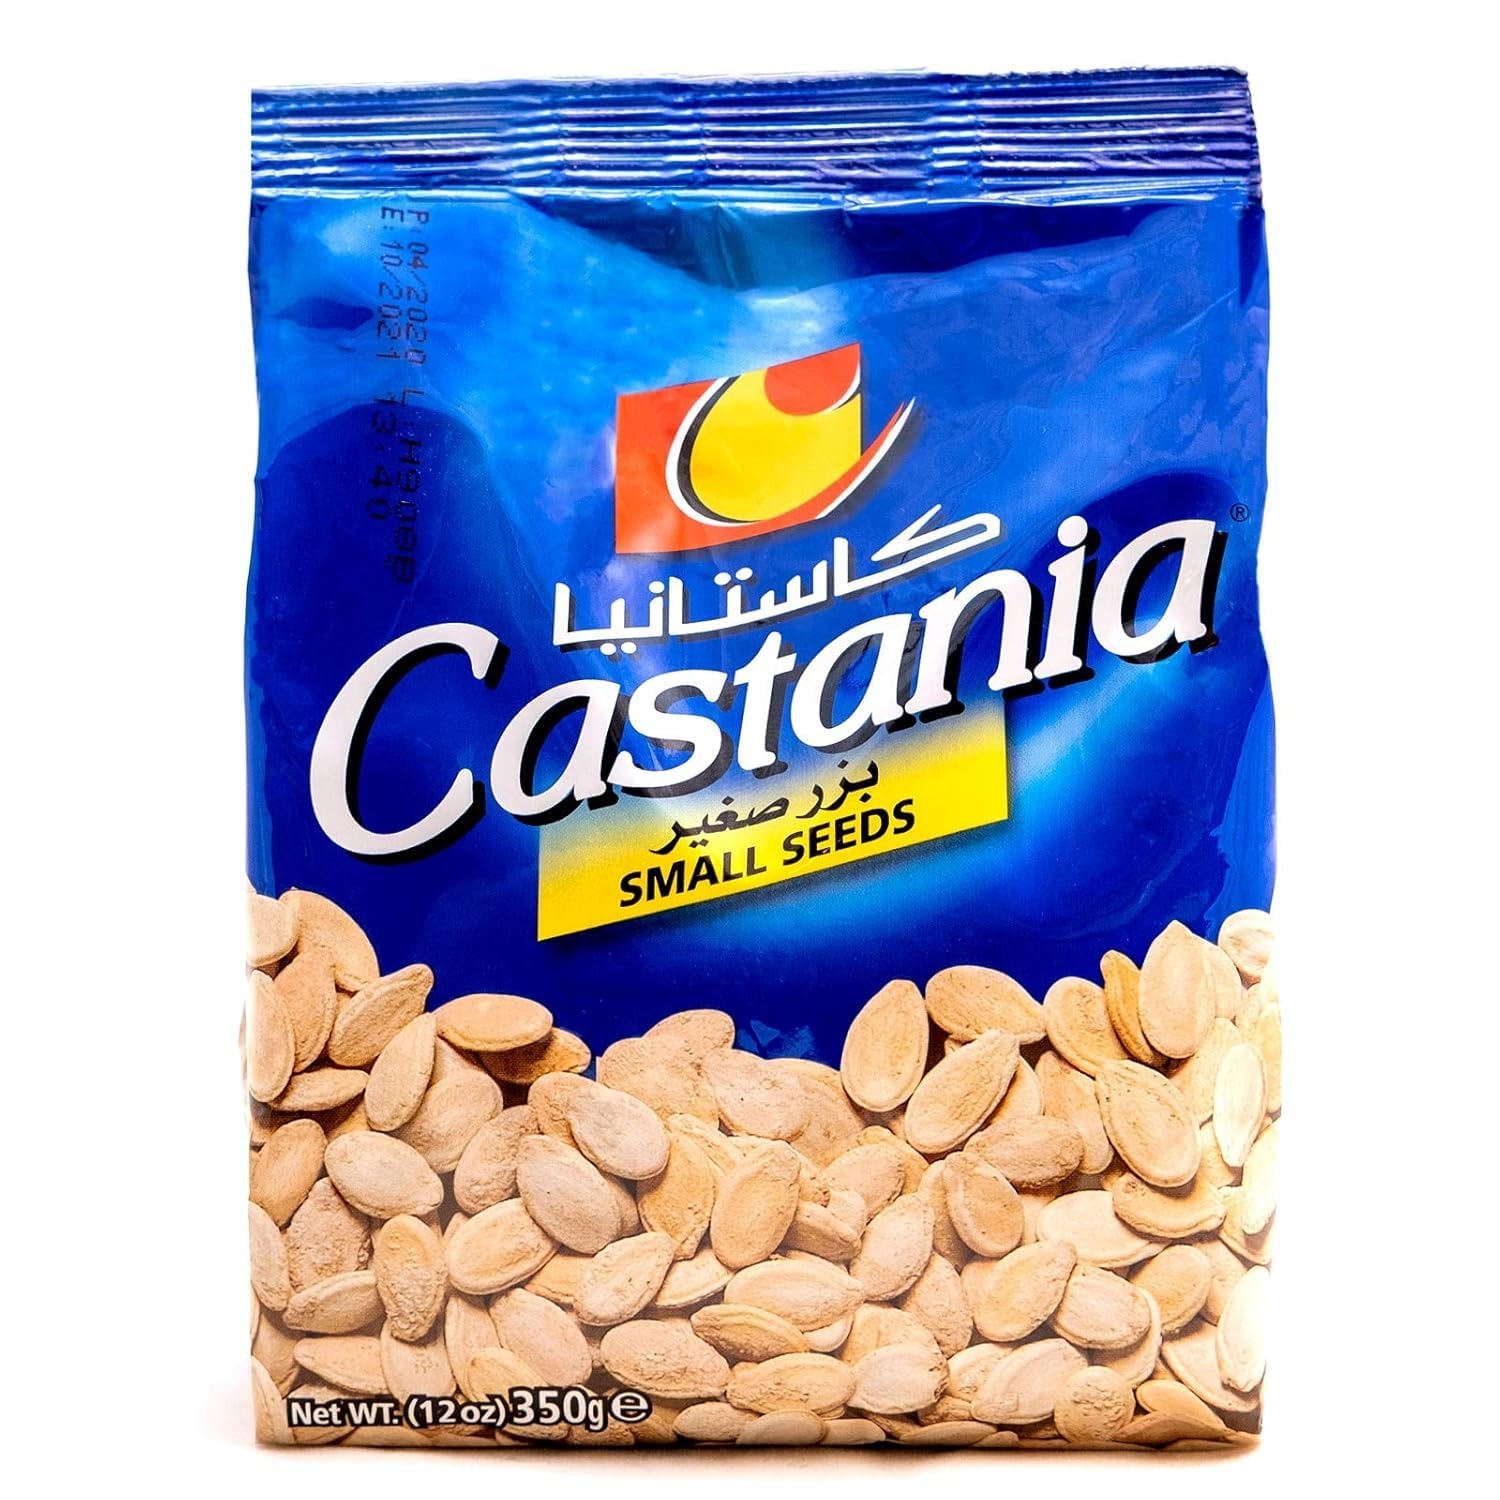
Item Name: Castania Lebanese Melon Seeds, Small Egyptian Style Mini Melon Seeds, Snack Mix, Salted Seeds, No Added Sugars, 12oz Bag
Bullet Point 1: Castania Small Seeds snack pack consists of watermelon seeds whose flavor can be described as brighter and lighter than pumpkin seeds, they fully take on the flavor of their seasoning.
Bullet Point 2: This is an excellent snack for those that love to snack on nuts, pumpkin seeds, or sunflower seeds but are looking for something new.
Bullet Point 3: This authentic Lebanese snack is great for snacking anytime whether you’re at home in front of the TV or you want to keep a bag in your car to snack in times of traffic.
Bullet Point 4: Their crunchy texture and expert seasoning are sure to satisfy while introducing you to a new and unique flavor that you’re not likely to find on most shelves.
Bullet Point 5: Not just delicious but nutritious as well, with 5g of protein, no Trans Fat, and 12g of fiber, this is a snack that makes you feel good after eating.
Value: 12.0
Unit: Ounce

Price: 4.98